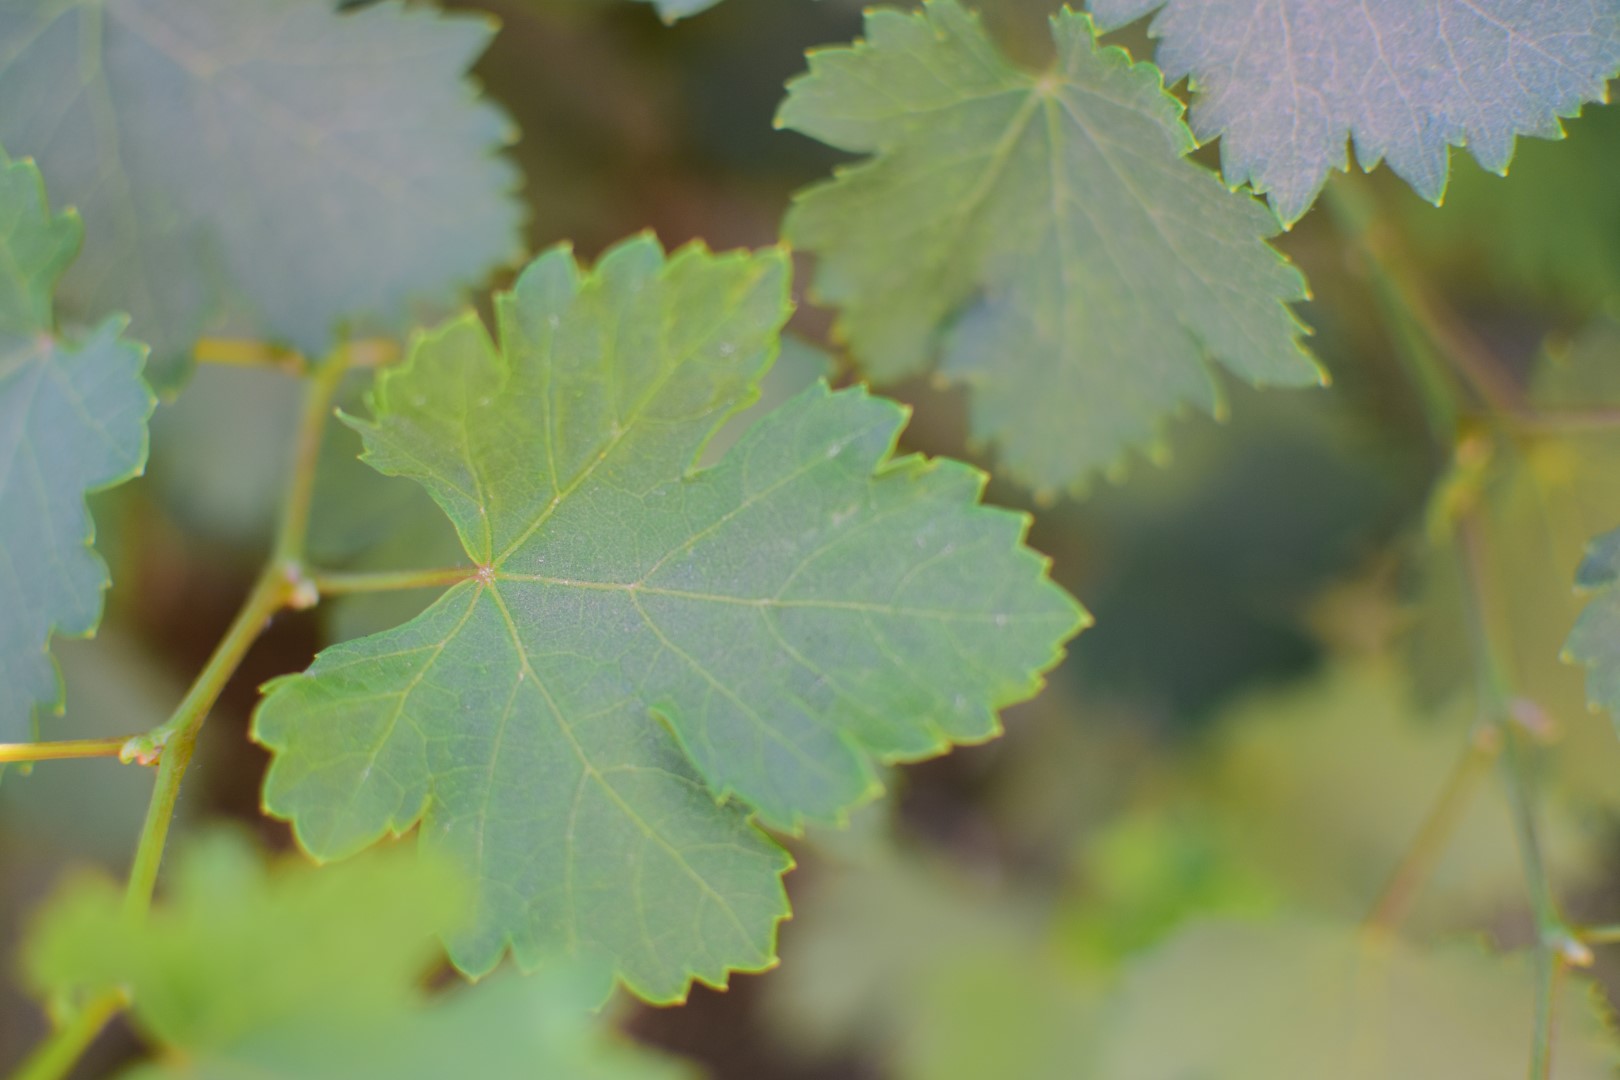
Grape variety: Halawani